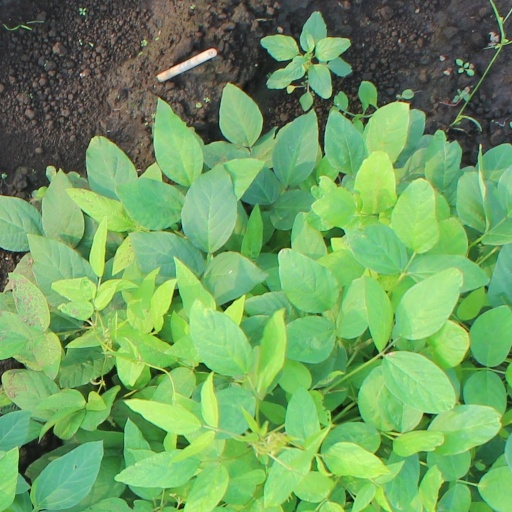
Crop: soybean